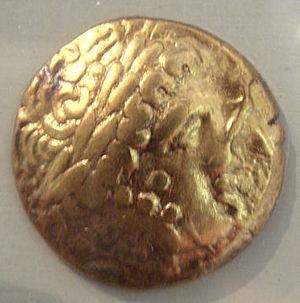
L'histoire du Bugey retrace le passé du territoire du Bugey dont les contours représentent une des divisions administratives du département de l'Ain.
Ambérieu-en-Bugey est une commune française, située dans le département de l'Ain en région Auvergne-Rhône-Alpes. Elle appartient également à la région naturelle et historique du Bas-Bugey.
Les Ambarres sont un peuple celte localisé dans l’est de la Gaule, dans l’actuel département de l’Ain. Ils sont mentionnés dans les Commentaires sur la Guerre des Gaules de Jules César et dans l’Histoire romaine de Tite-Live.
Le Bugey est une région géographique et historique, située principalement dans le département français de l'Ain en région Auvergne-Rhône-Alpes, entre Lyon et Genève. Il fait partie des sept régions naturelles du département de l'Ain avec la Bresse savoyarde, le Revermont, la Dombes, le Val de Saône, la Côtière et le Pays de Gex et sa partie orientale est constituée principalement de l’extrémité méridionale de la chaîne du Jura. Il est subdivisé en deux sous-régions : le Haut-Bugey et le Bas-Bugey.